Shadowgraphy (performing art)

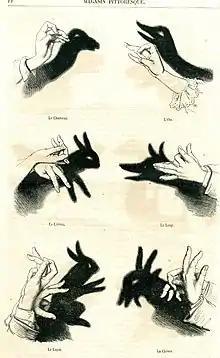
Hand shadows of various creatures

Shadowgraphy or ombromanie is the art of performing a story or show using images made by hand shadows. It can be called "cinema in silhouette". Performers are titled as a shadowgraphist or shadowgrapher.